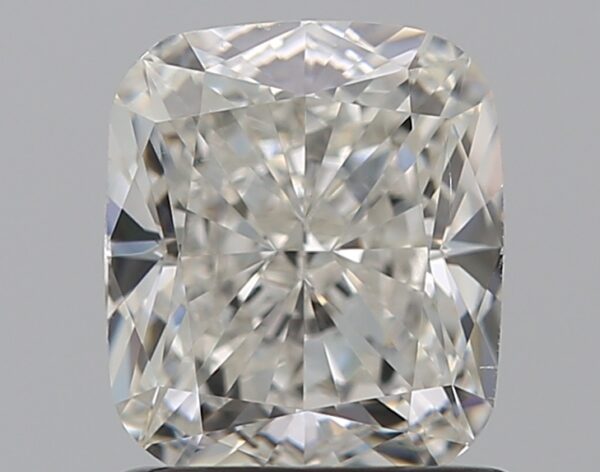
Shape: cushion
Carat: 1.2
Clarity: VS2
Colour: H
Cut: EX
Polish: EX
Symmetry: EX
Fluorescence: N
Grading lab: GIA
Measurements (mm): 6.31 x 5.5 x 3.81